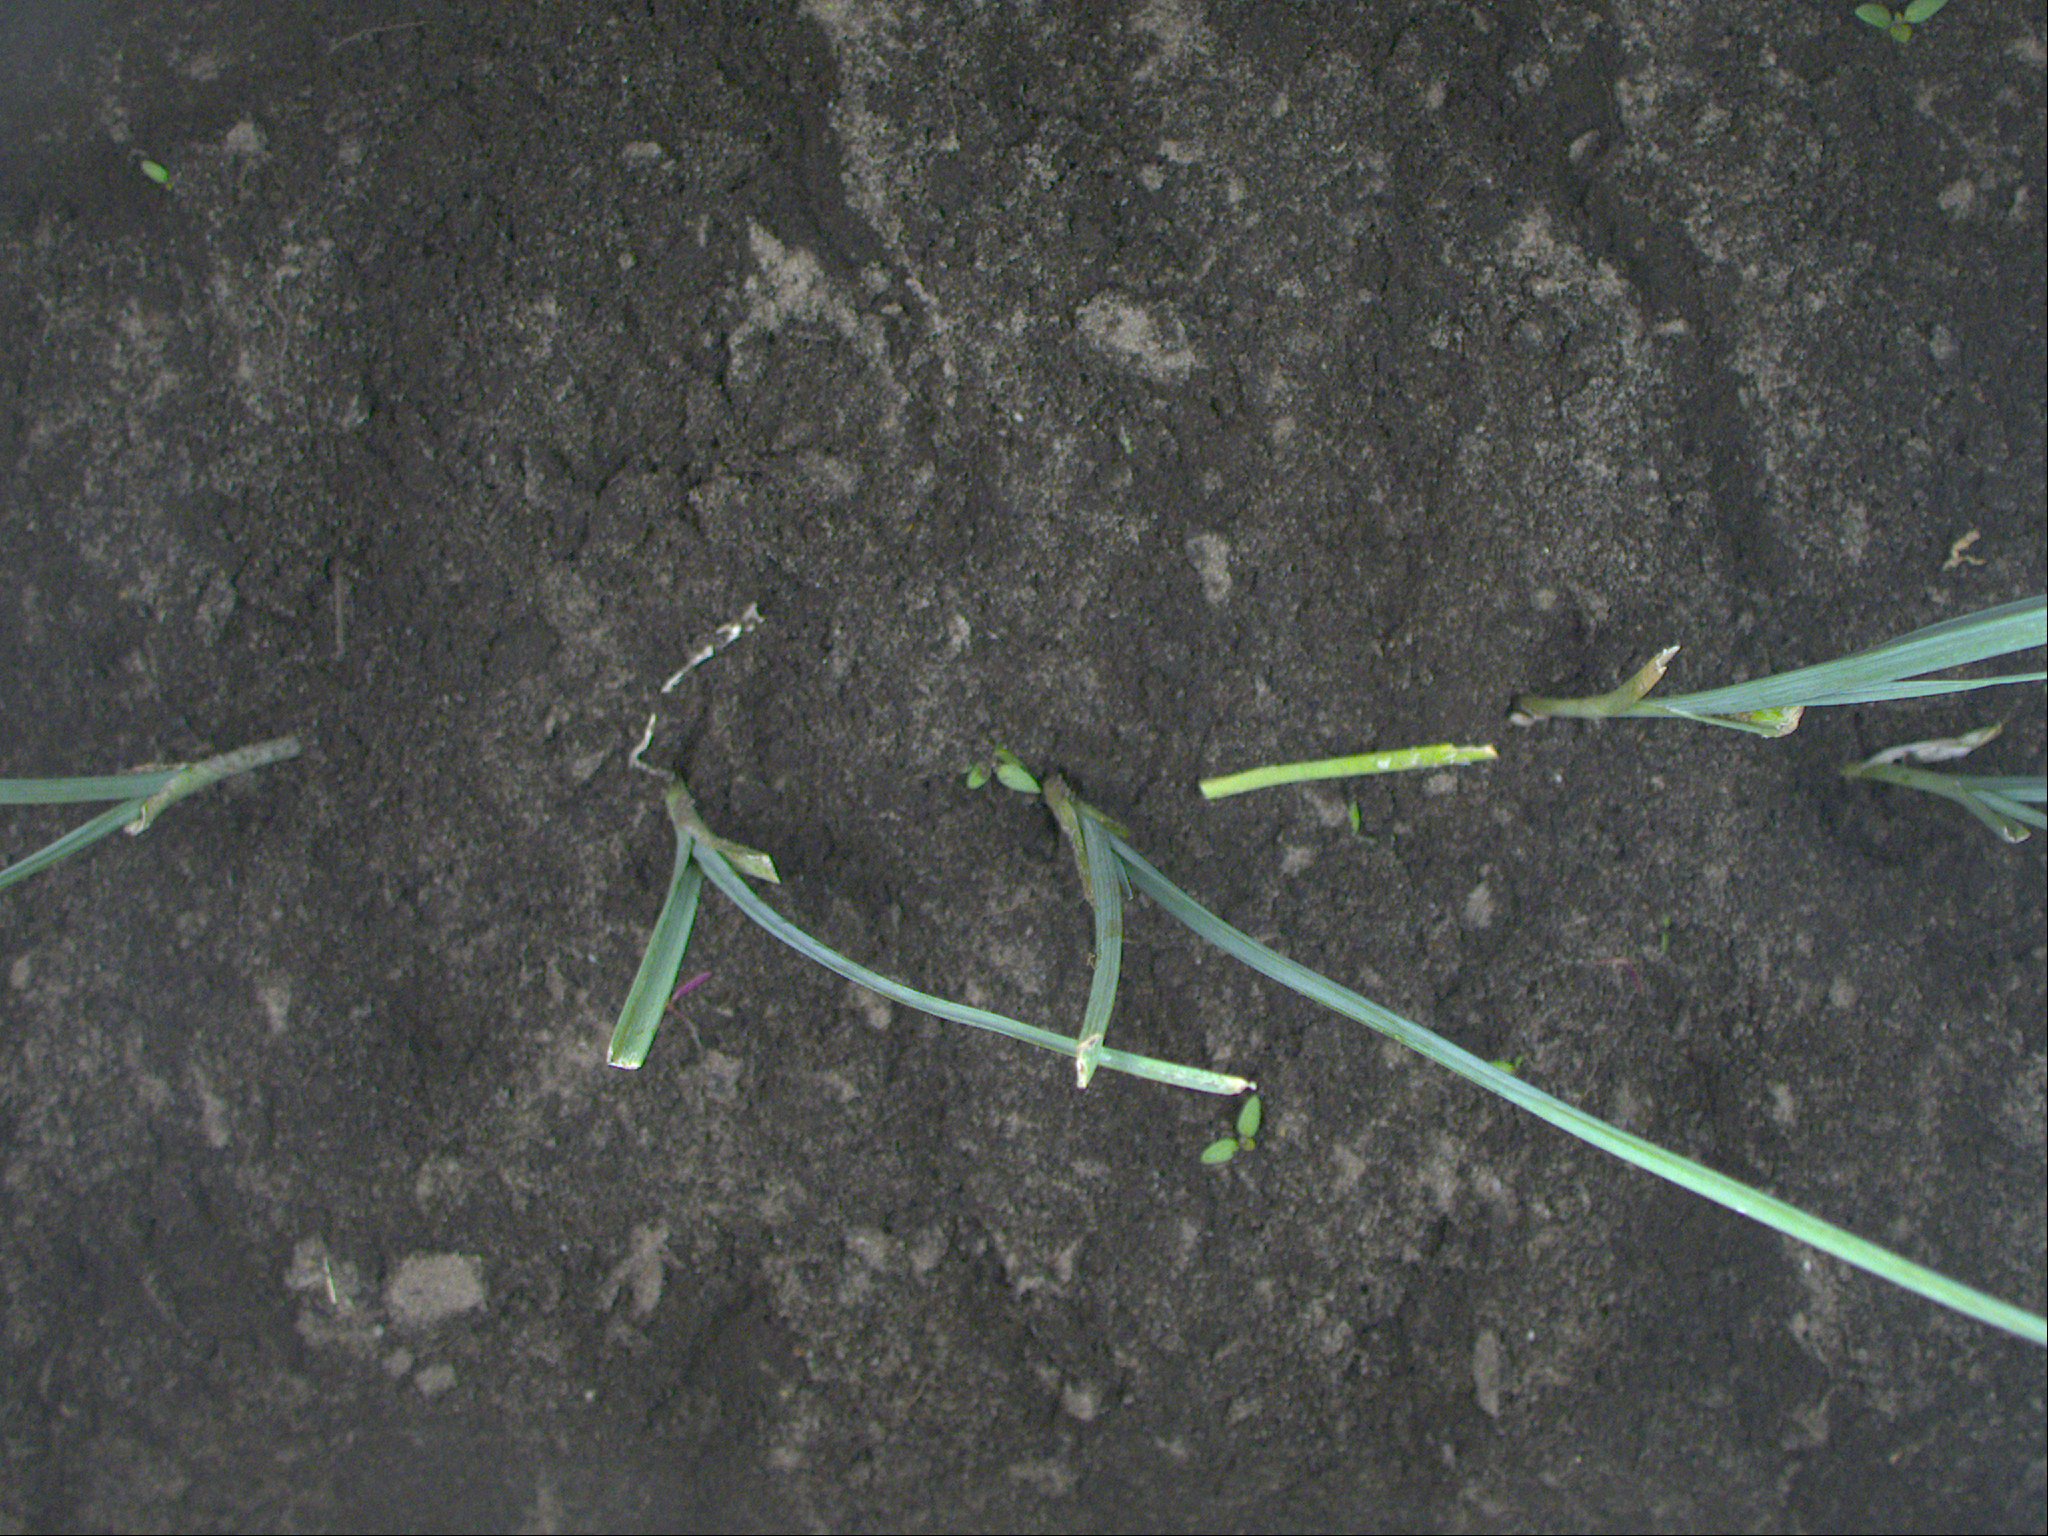
Crop: leek
Objects: leek, leek, leek, leek, leek, stem_leek, stem_leek, stem_leek, stem_leek, stem_leek